Elizabeth Cady Stanton

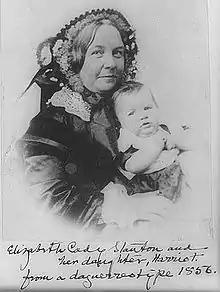
Elizabeth Cady Stanton and her daughter, Harriot

As a young woman, Stanton traveled often to the home of her cousin, Gerrit Smith, who also lived in upstate New York. His views were very different from those of her conservative father. Smith was an abolitionist and a member of the "Secret Six," a group of men who financed John Brown's raid on Harpers Ferry in an effort to spark an armed uprising of enslaved African Americans. At Smith's home, where she spent summers and was considered "part of the family," she met Henry Brewster Stanton, a prominent abolitionist agent. Despite her father's reservations, the couple married in 1840, omitting the word "obey" from the marriage ceremony. Stanton later wrote, "I obstinately refused to obey one with whom I supposed I was entering into an equal relation."